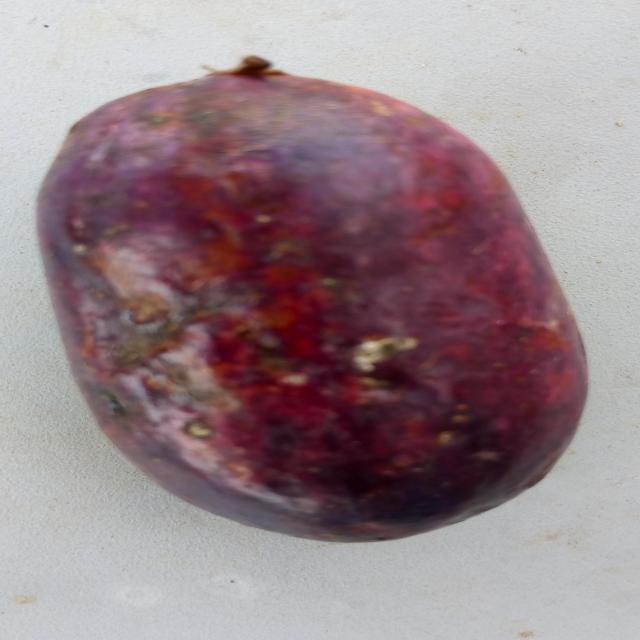
Plum grade: bruised